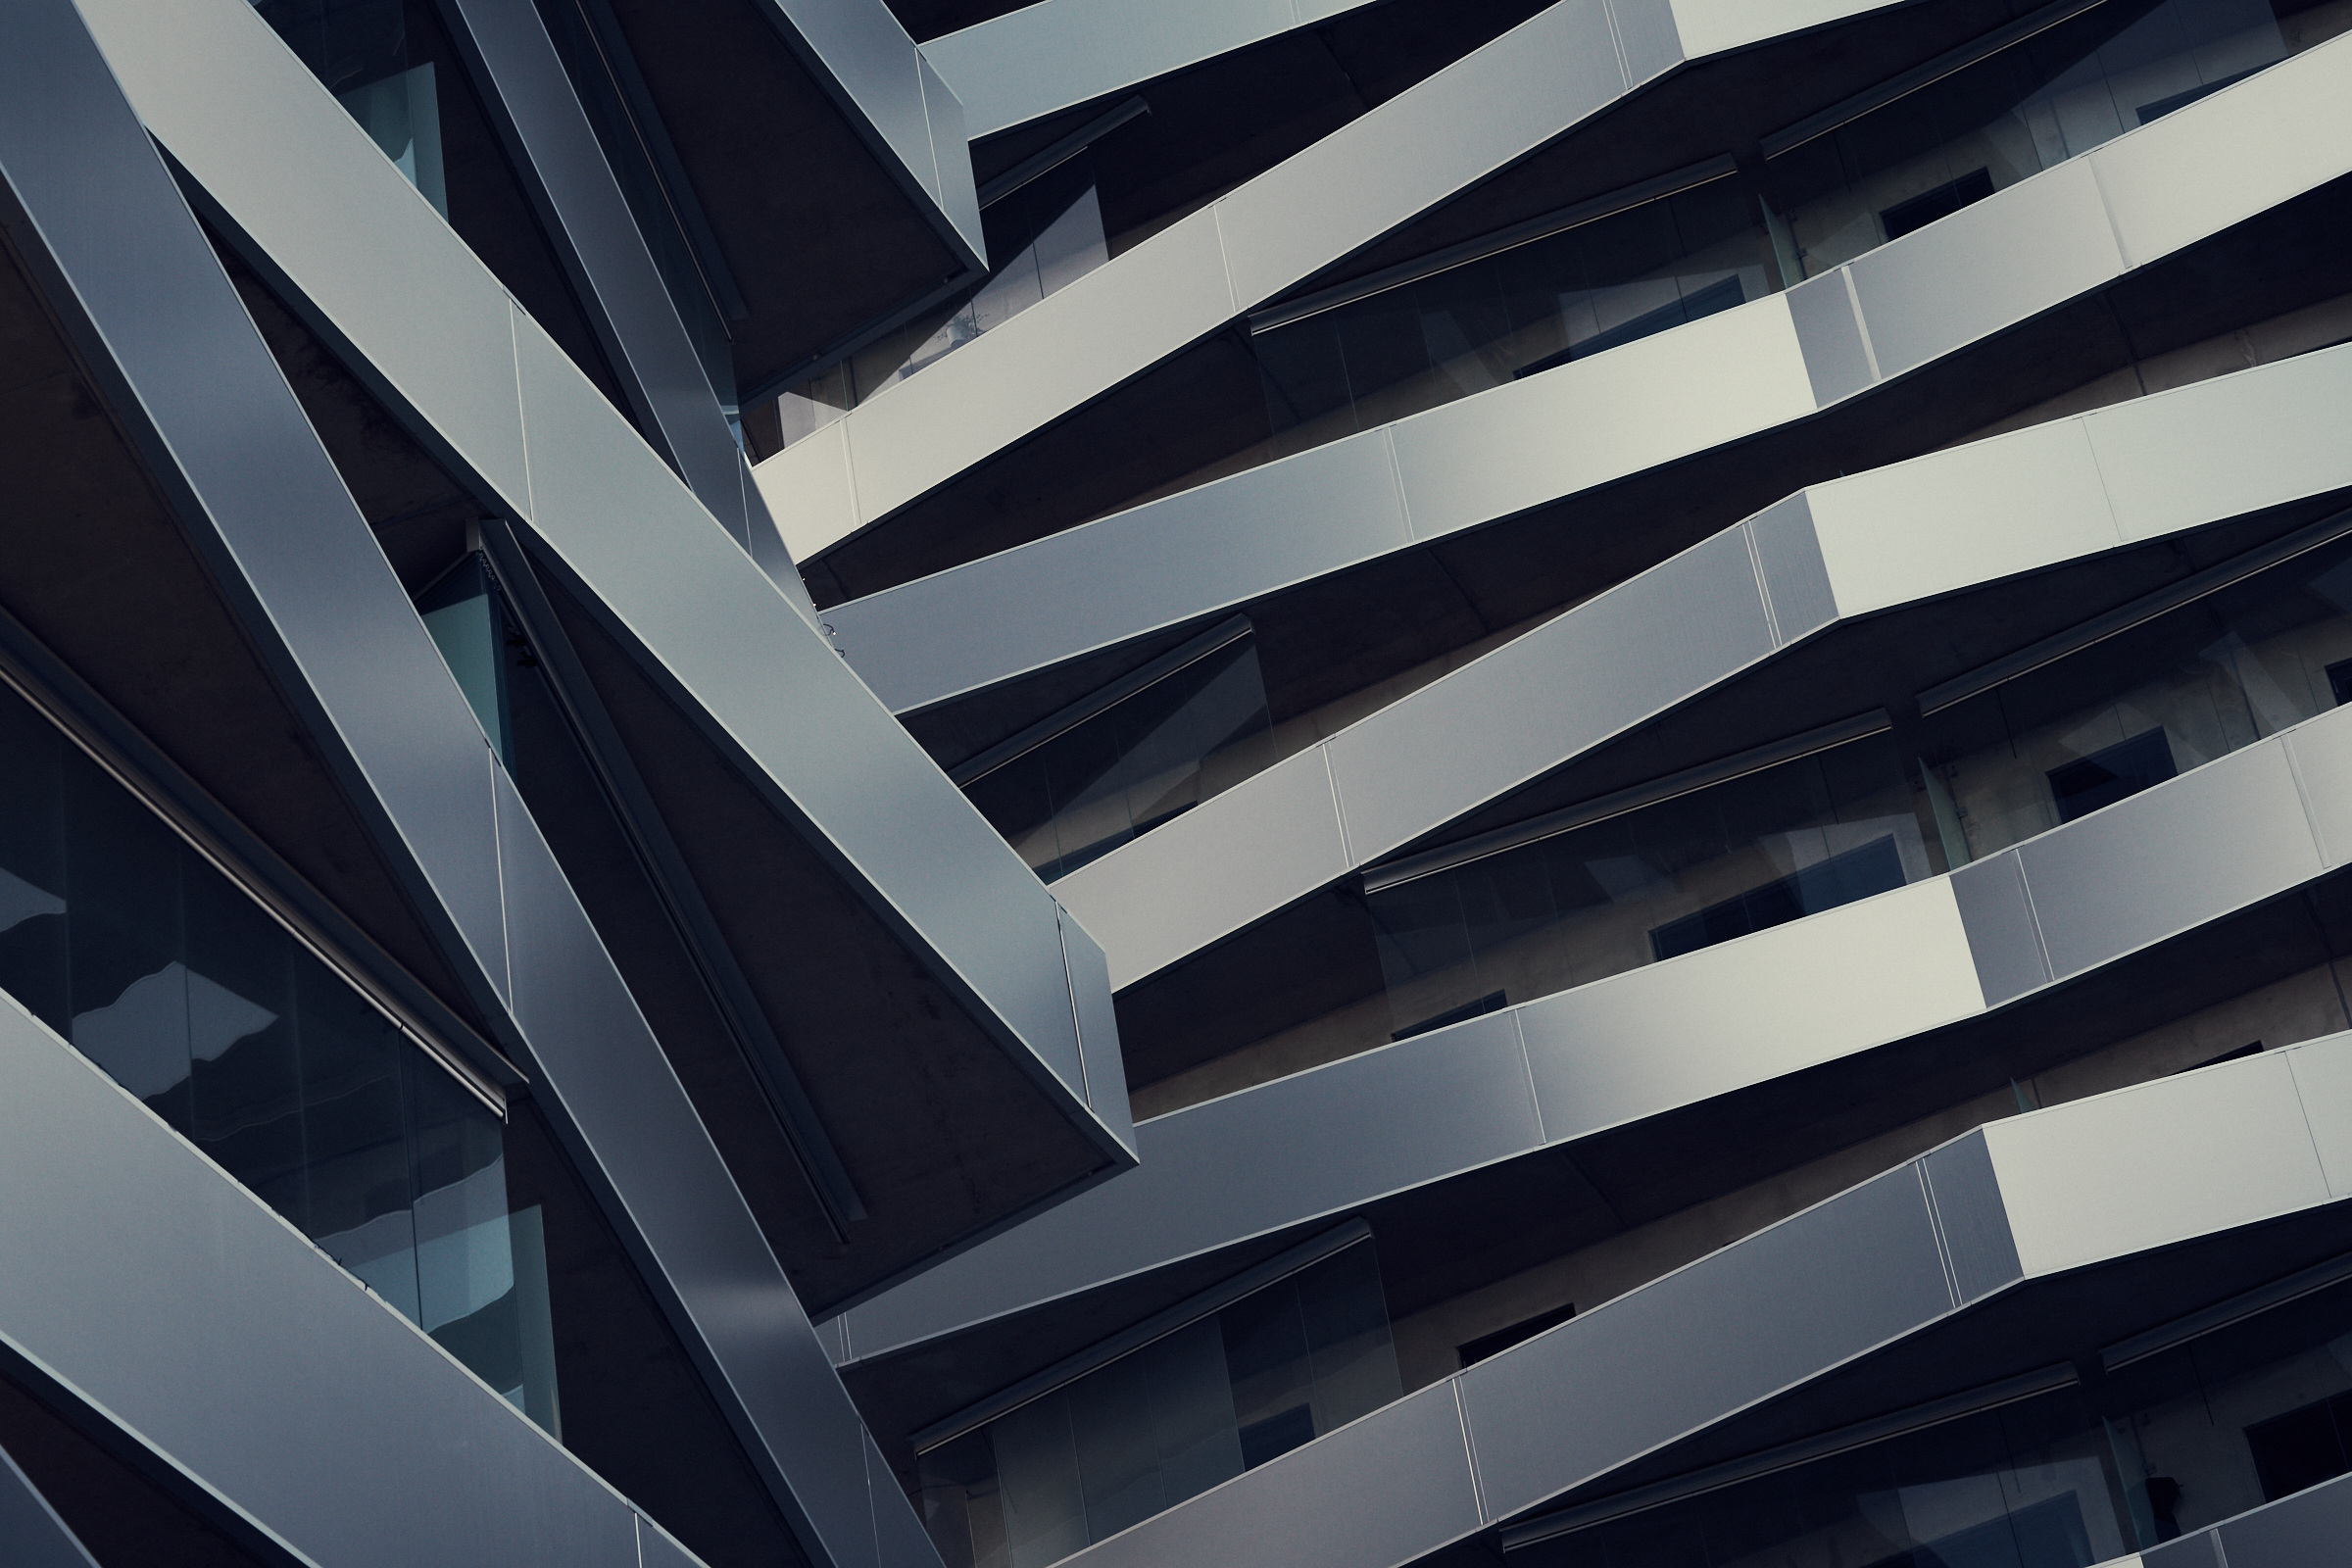
architecture, structure, white, window, skyscraper, ceiling, line, reflection, facade, blue, black, monochrome, interior design, design, symmetry, shape, daylighting